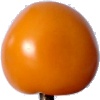
Label: Tomato Yellow 1